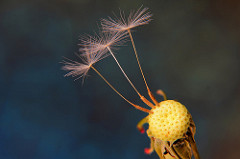
Flower: dandelion